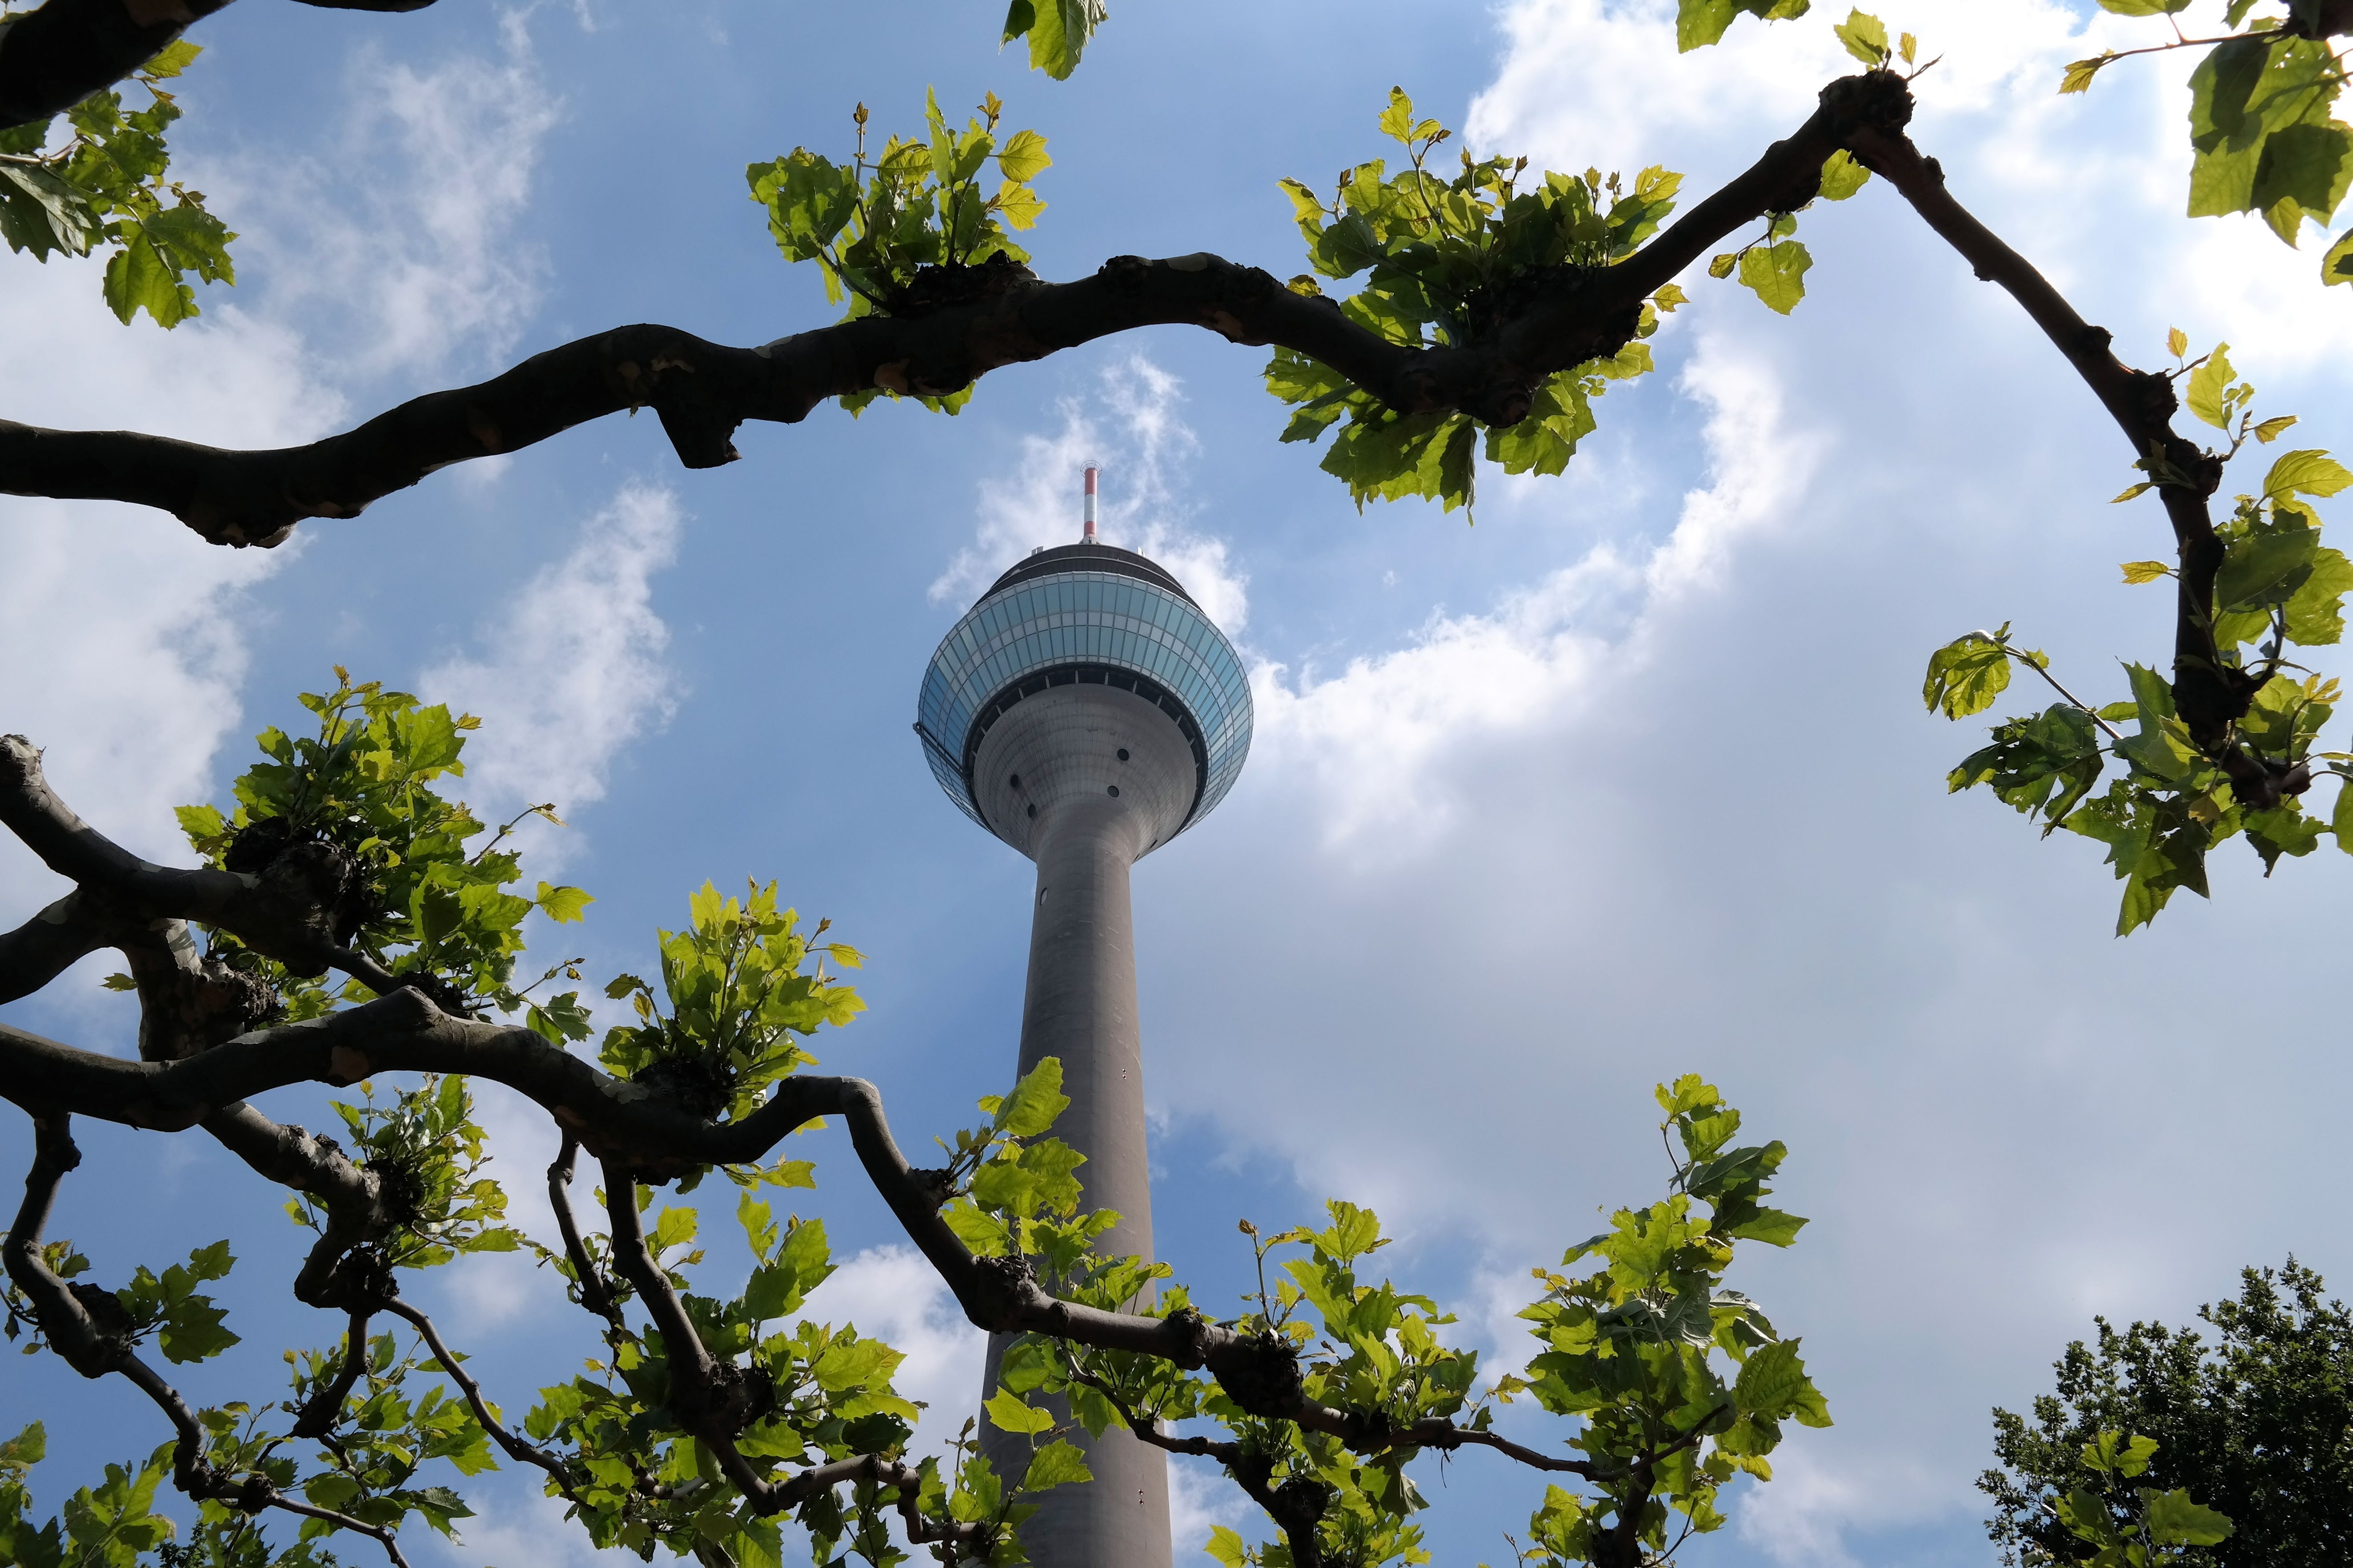
tree, nature, branch, architecture, plant, sky, sunlight, leaf, flower, building, green, autumn, park, botany, garden, flora, places of interest, dusseldorf, tv tower, woody plant